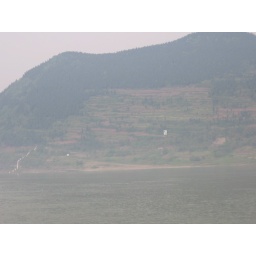
Water level marks were the river will rise to can be seen by the white markers. 175m when finished.